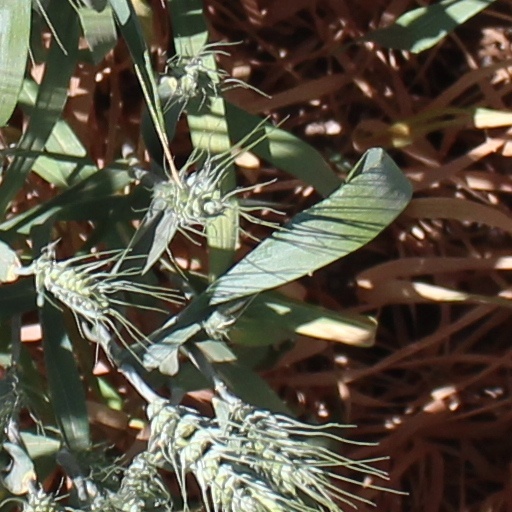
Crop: wheat